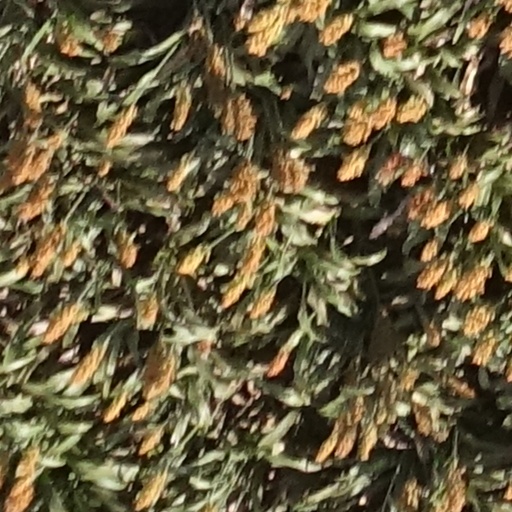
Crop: sorghum